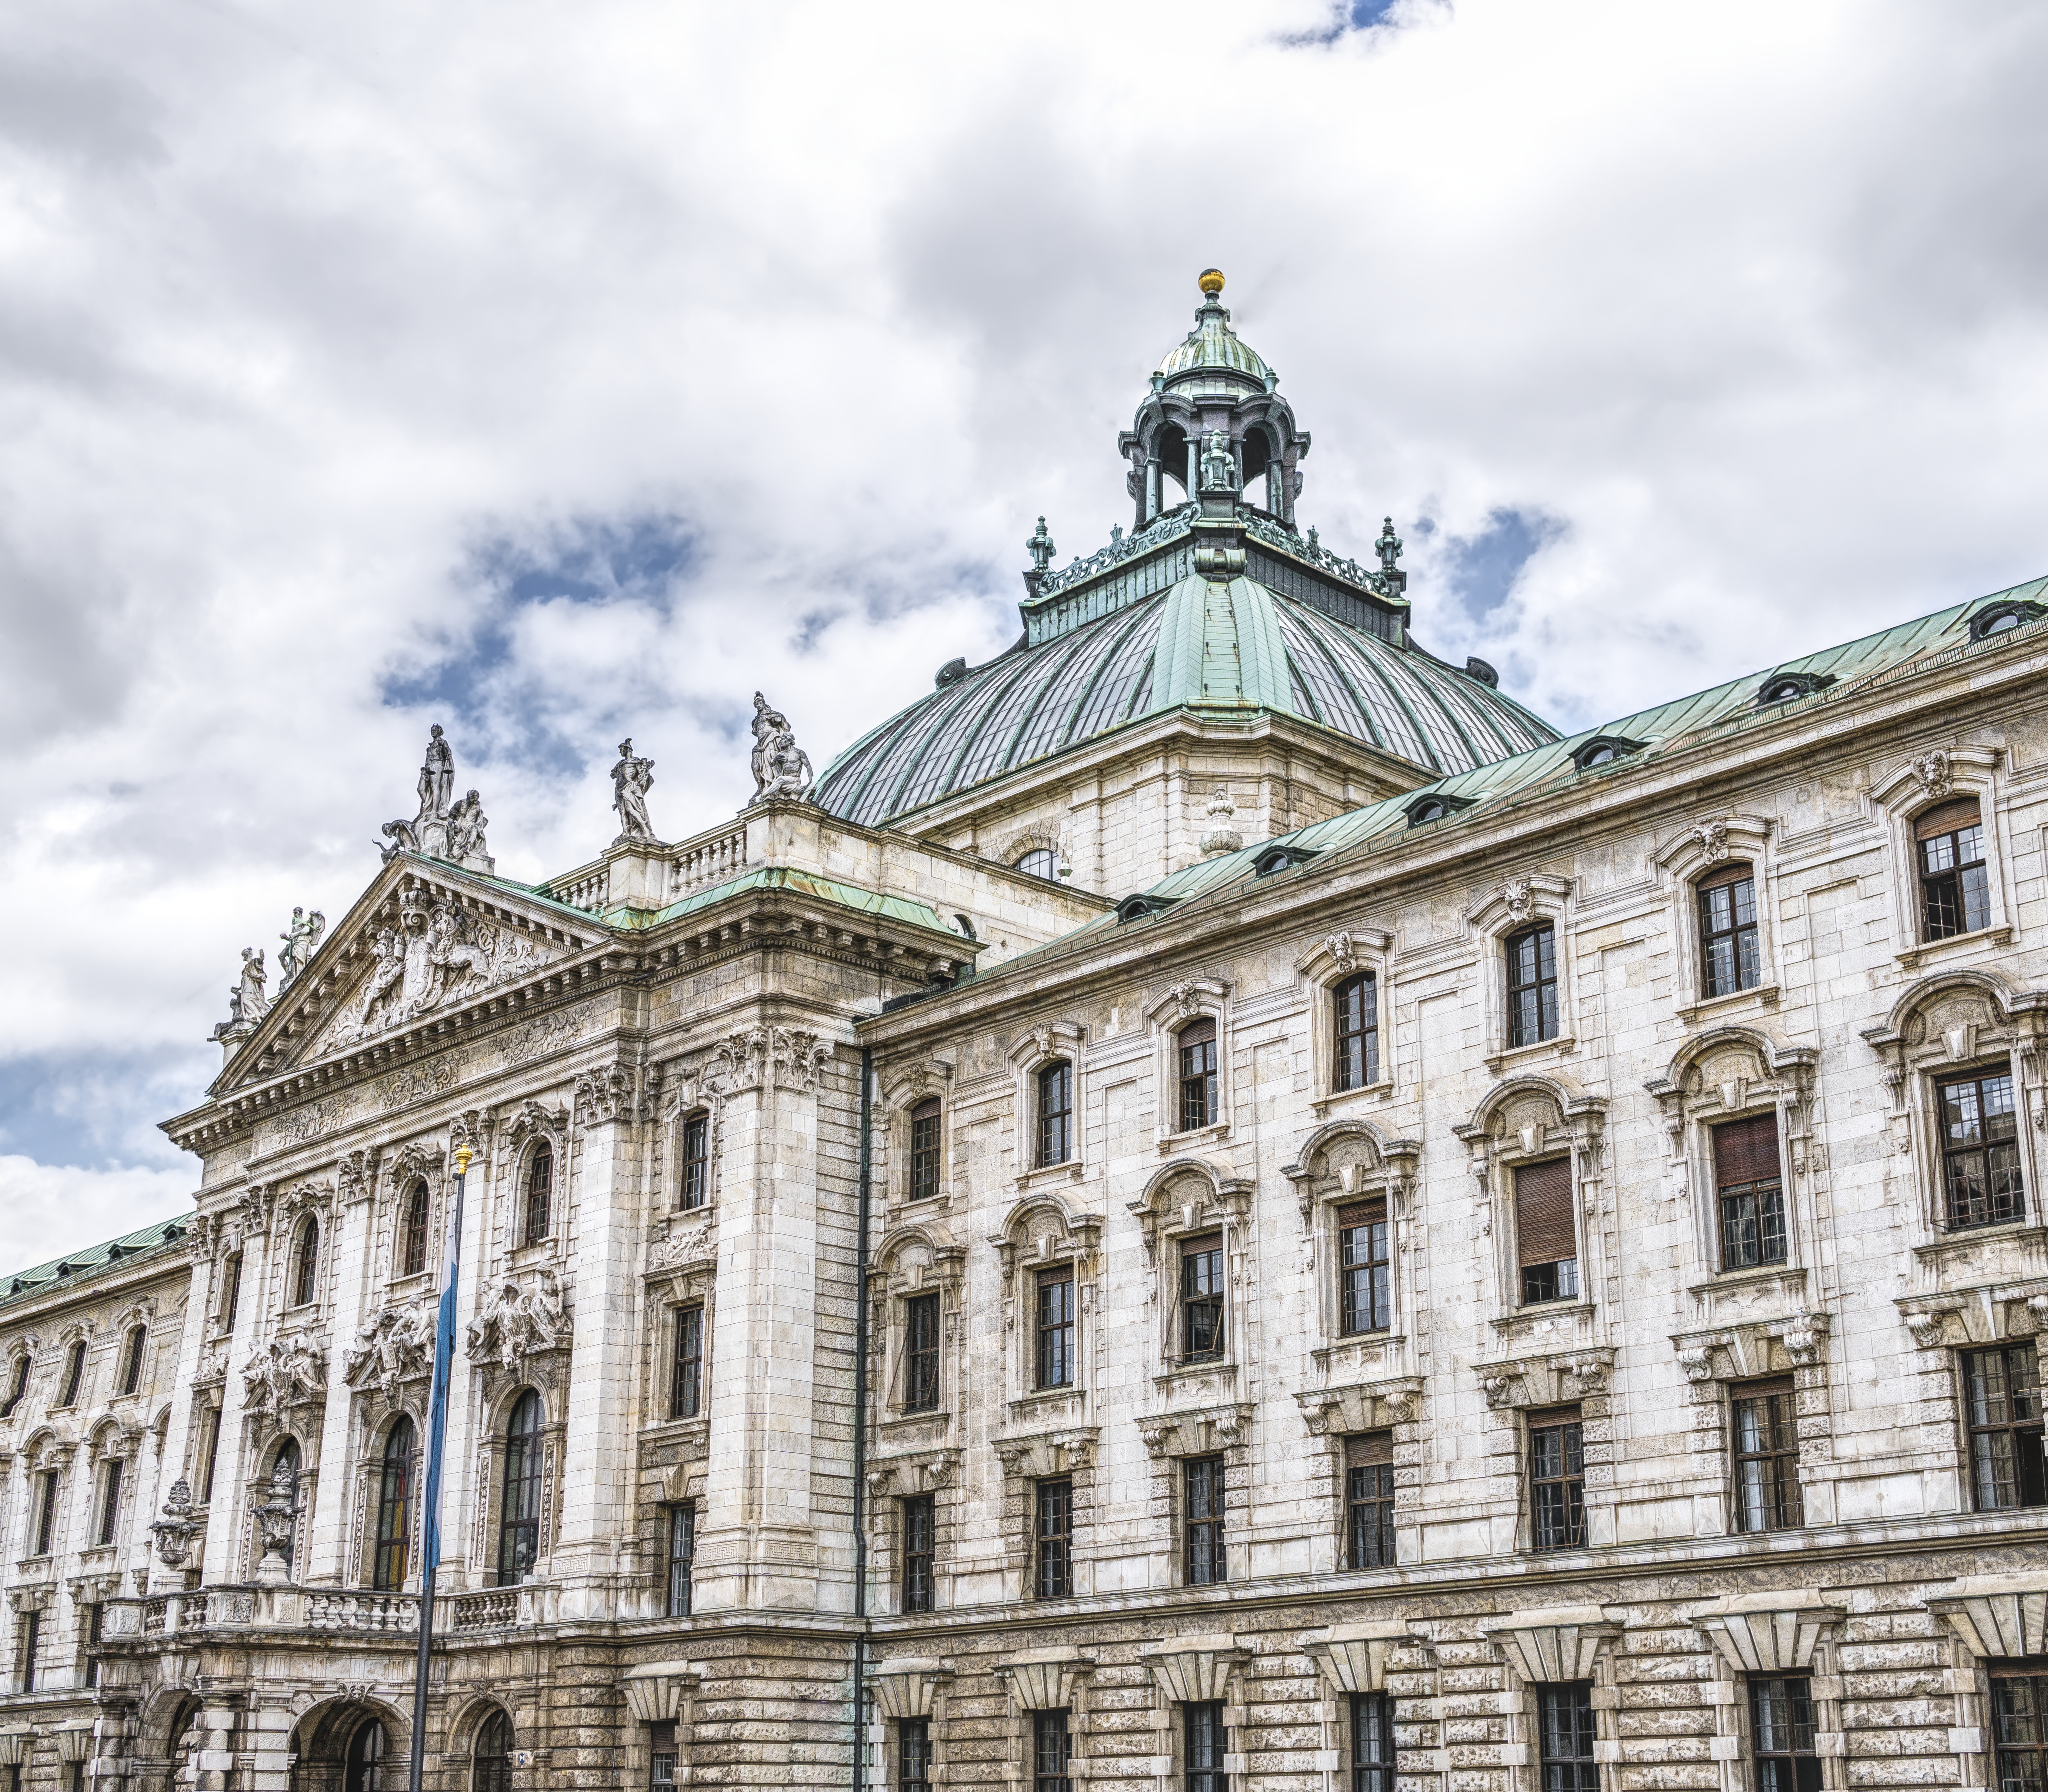
classical architecture, landmark, building, sky, palace, daytime, stately home, metropolis, facade, medieval architecture, chateau, listed building, tourist attraction, estate, window, baptistery, seat of local government, tours, city, history